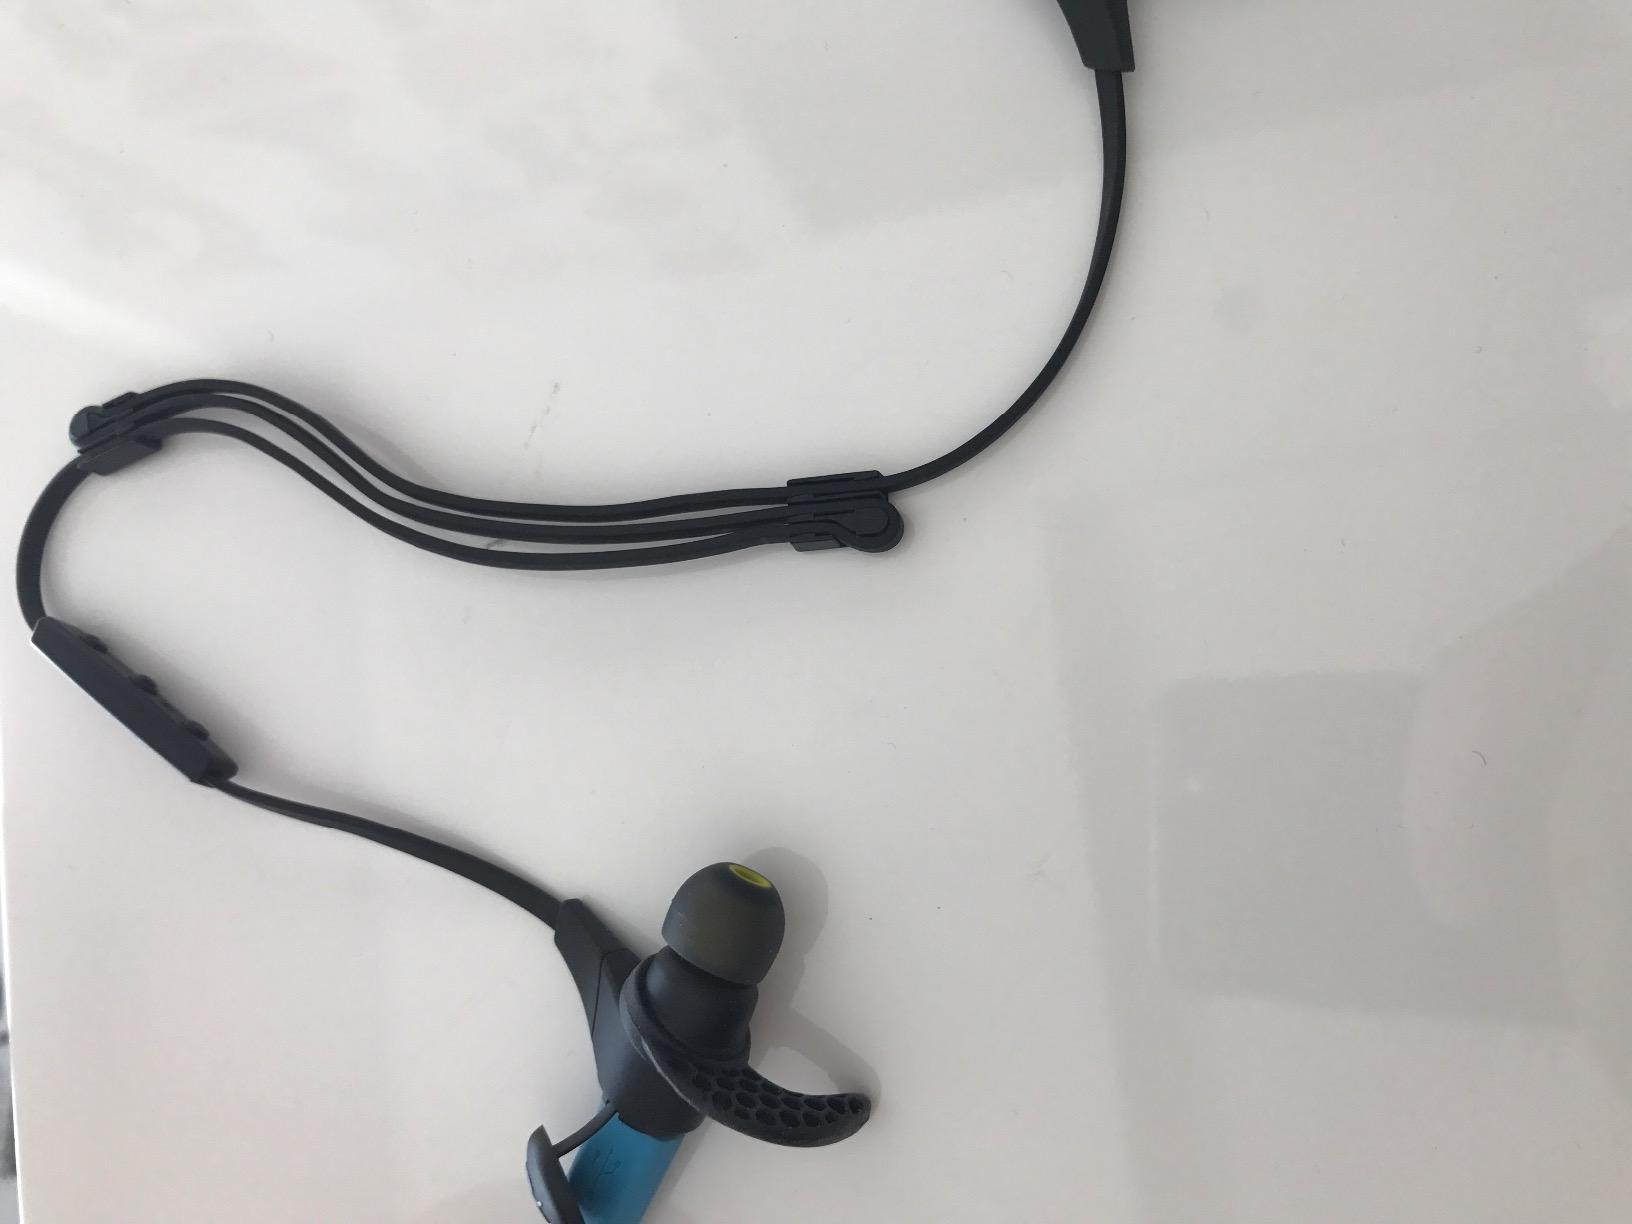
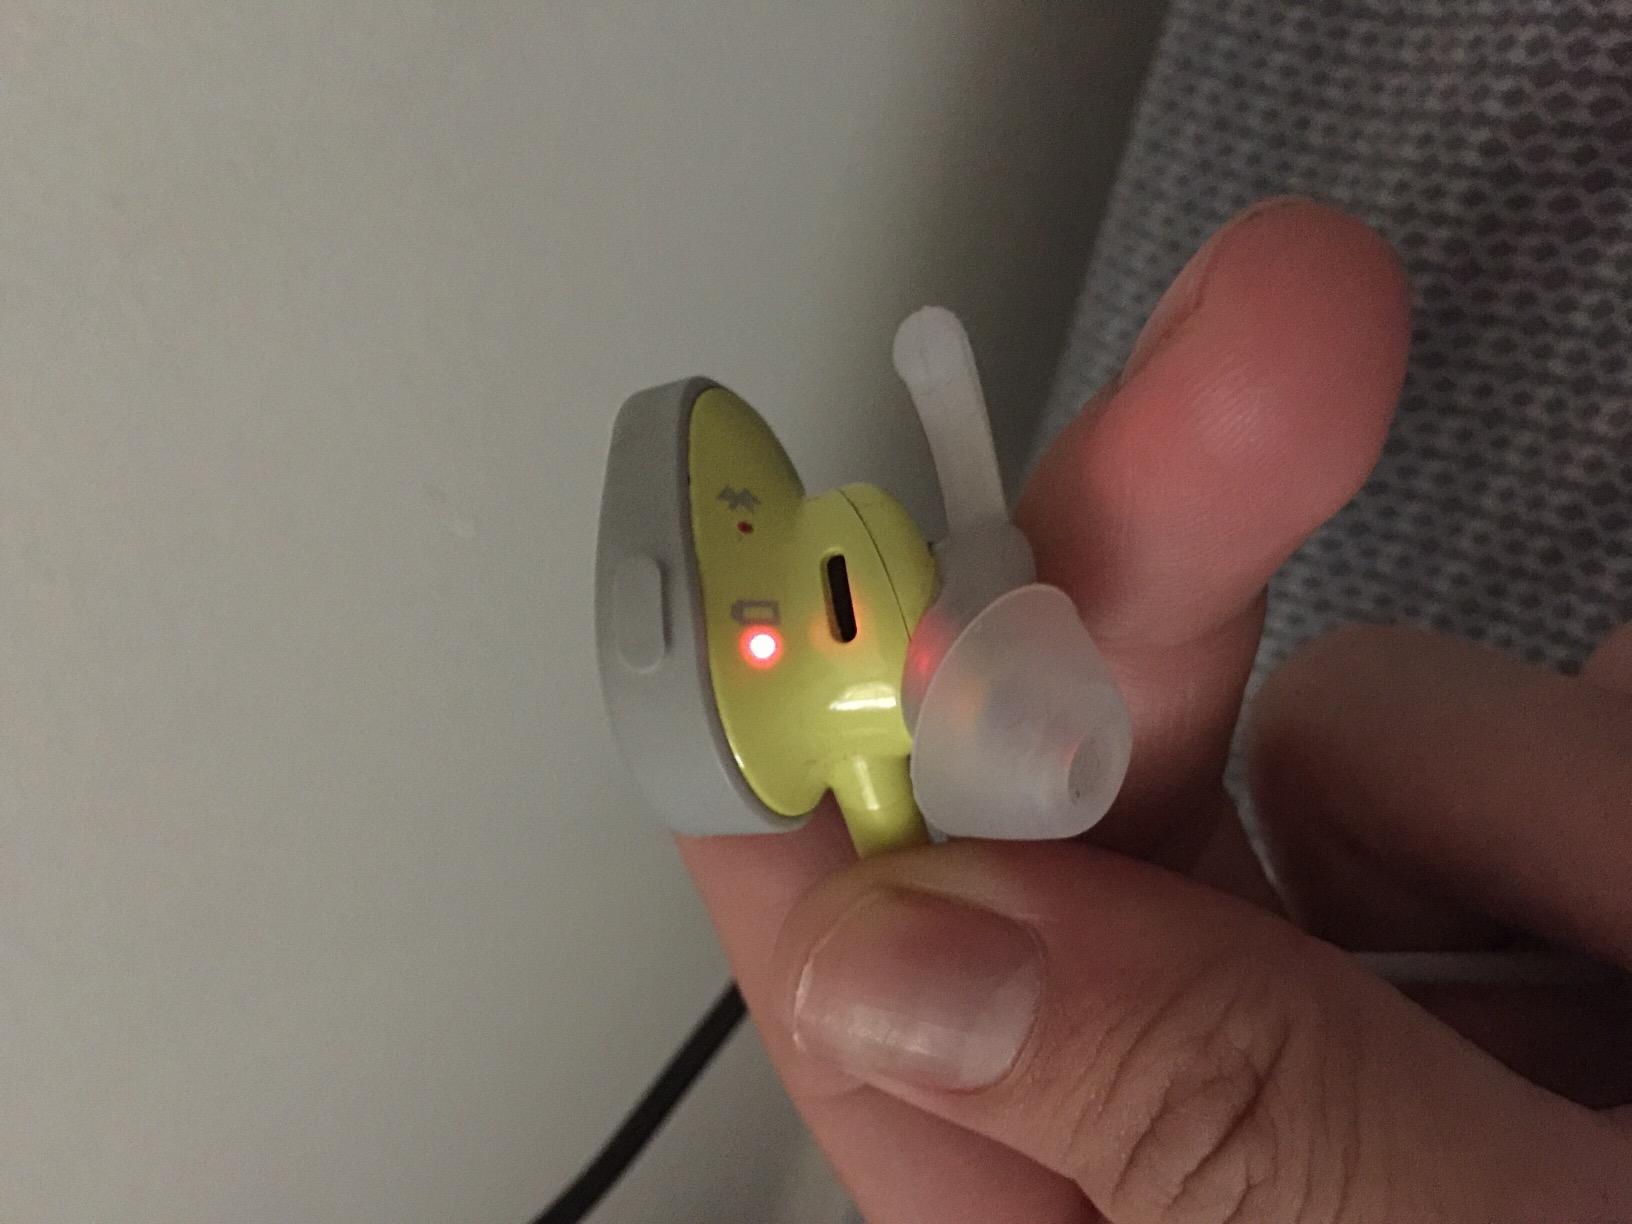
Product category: headphones
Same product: no